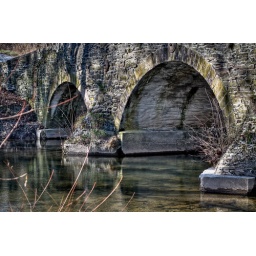
Three-span stone arch bridge over Bermudian Creek on Latimore Valley Rd.between York Springs and Lake Meade, PABuilt ca. 1880